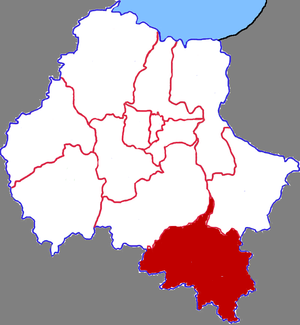
Zhucheng est une ville de la province du Shandong en Chine. C'est une ville-district placée sous la juridiction de la ville-préfecture de Weifang. L'activité agricole y est importante.